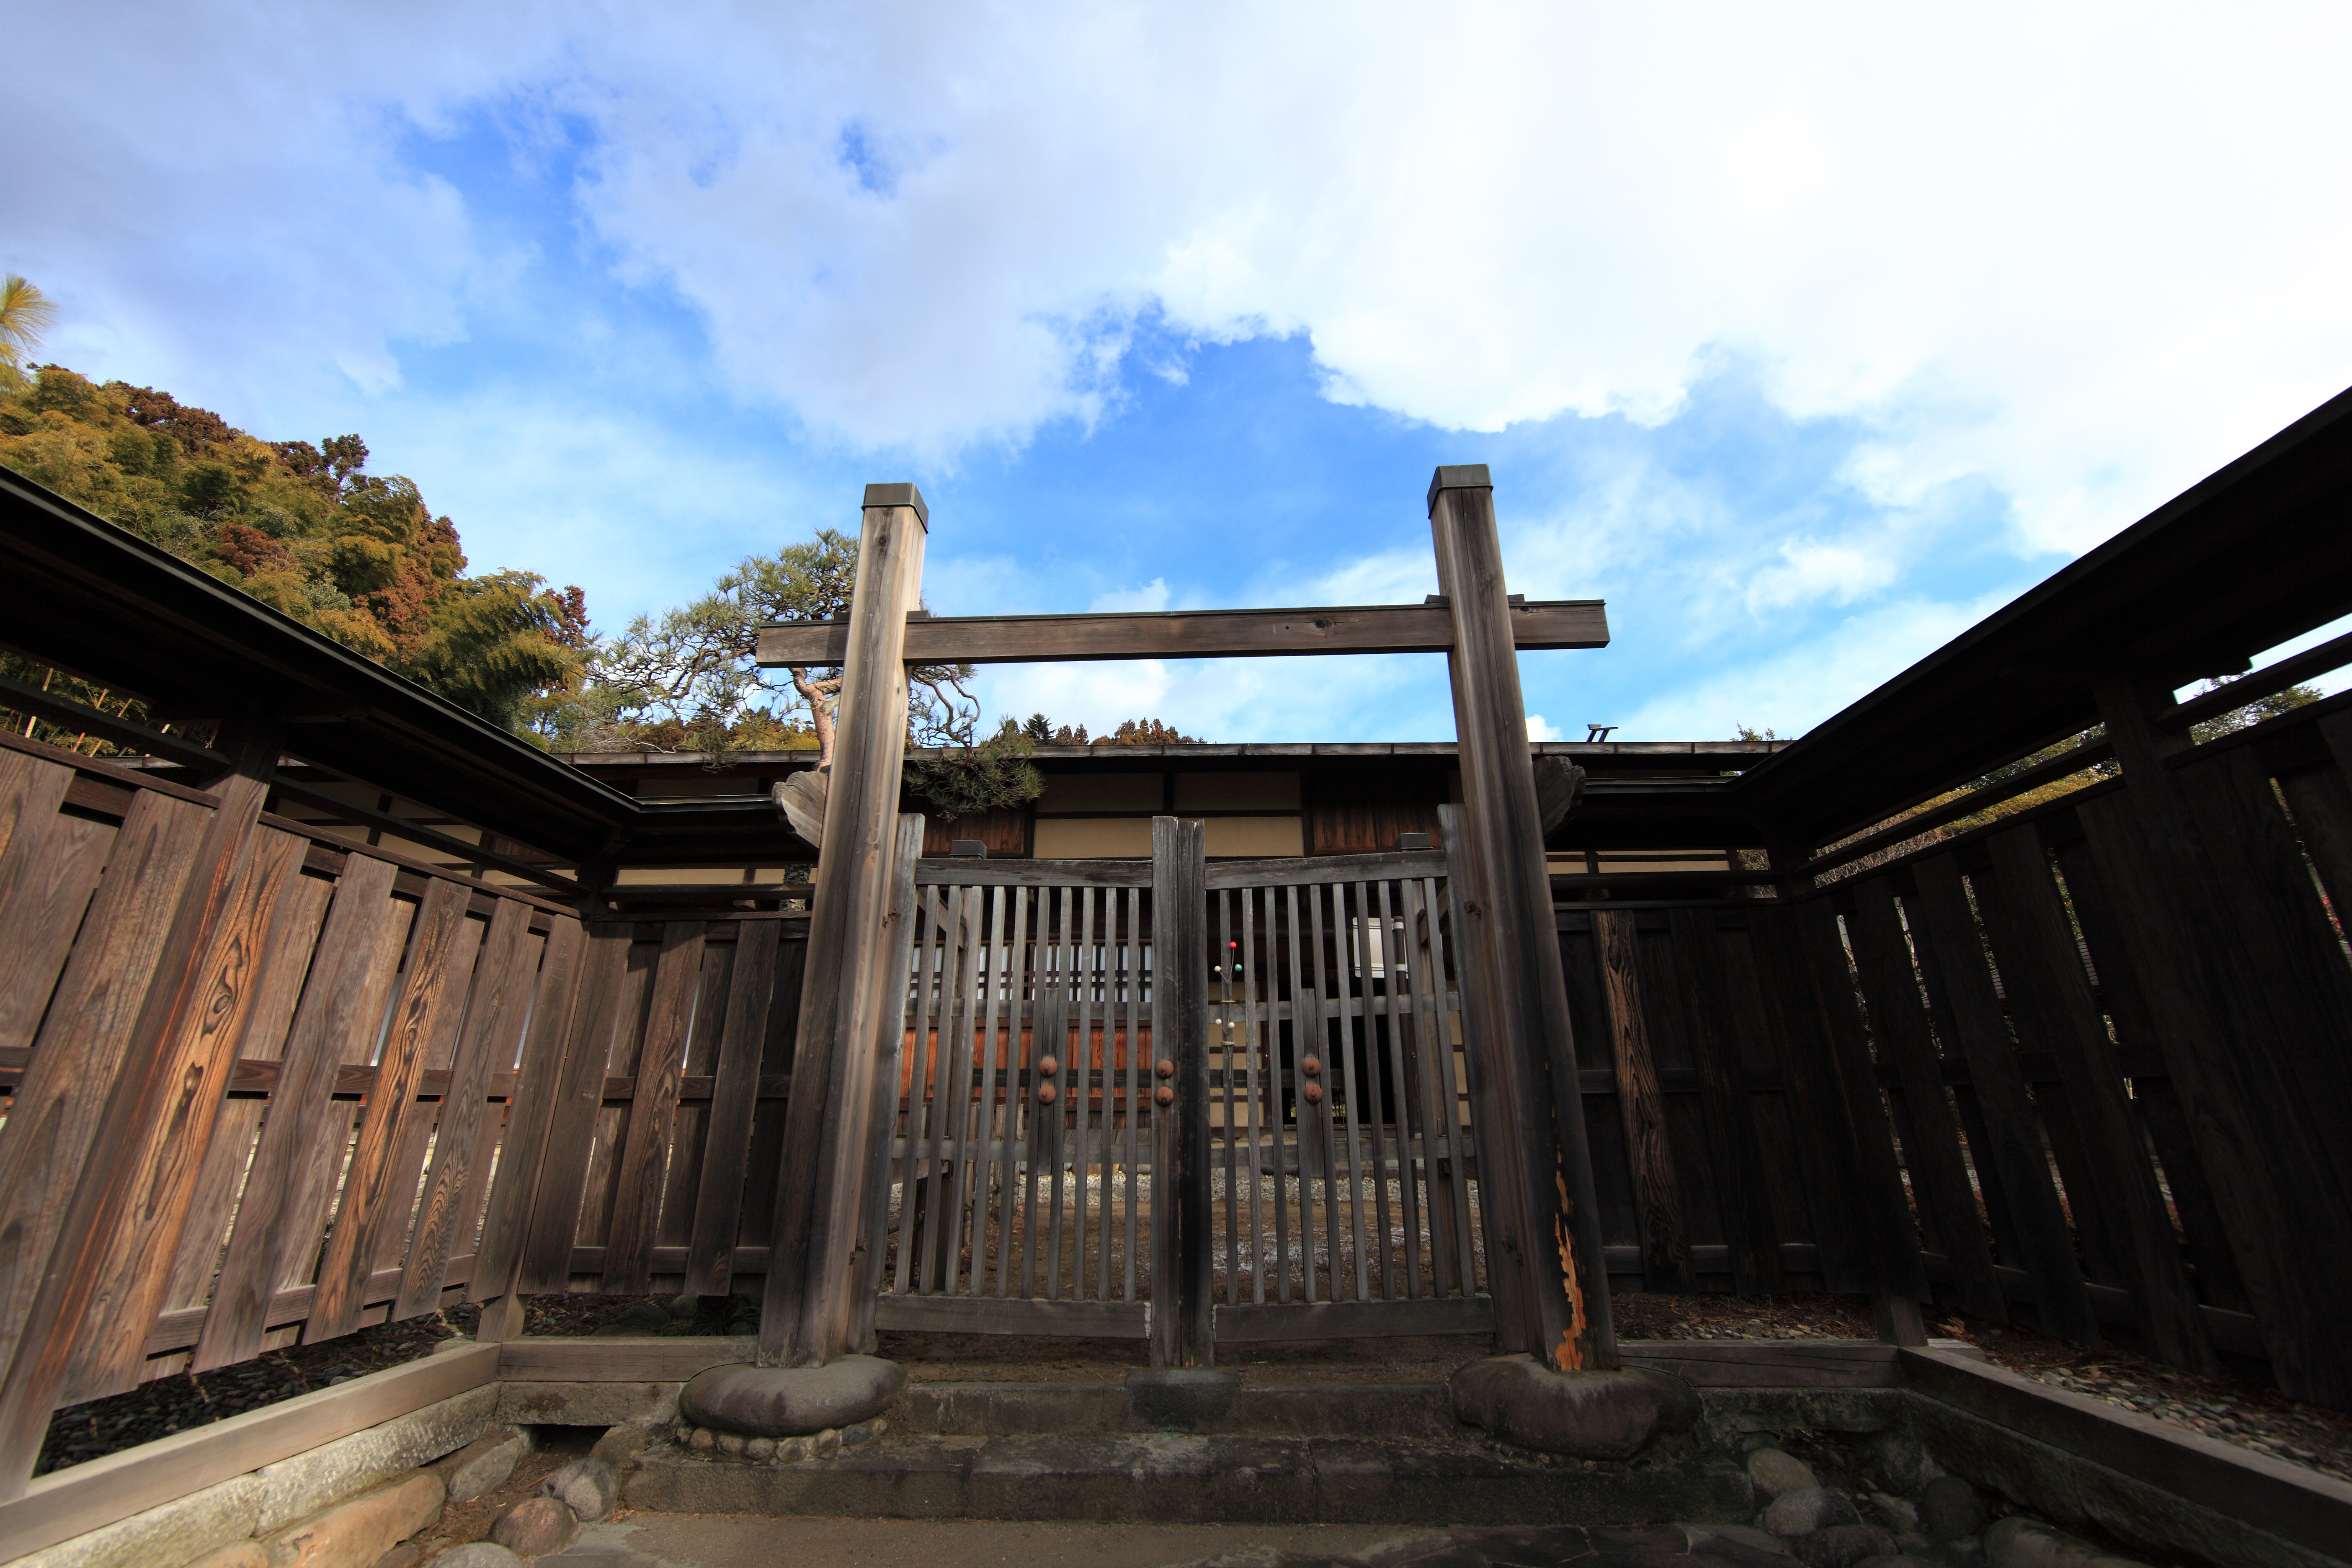
architecture, house, home, high, ancient, residence, exterior, gate, design, japanese, 5d, style, hires, estate, markii, traditional, hi, res, resolution, gunma, annaka, canonef14mmf28liiusm, urban area